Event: Typhoon Ruby
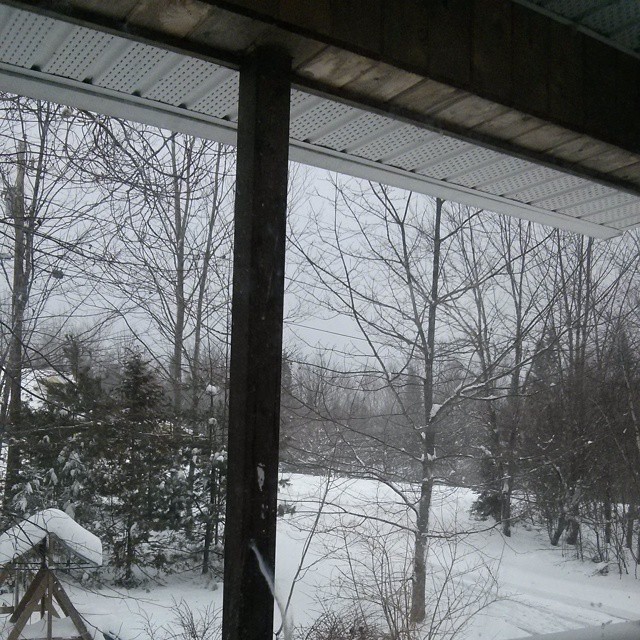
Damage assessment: no_damage